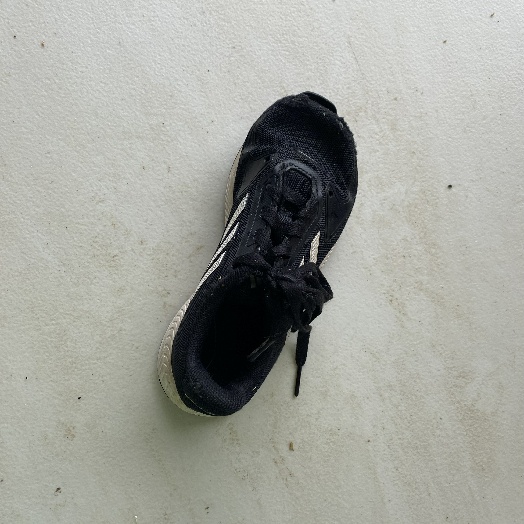
Label: Textile Trash